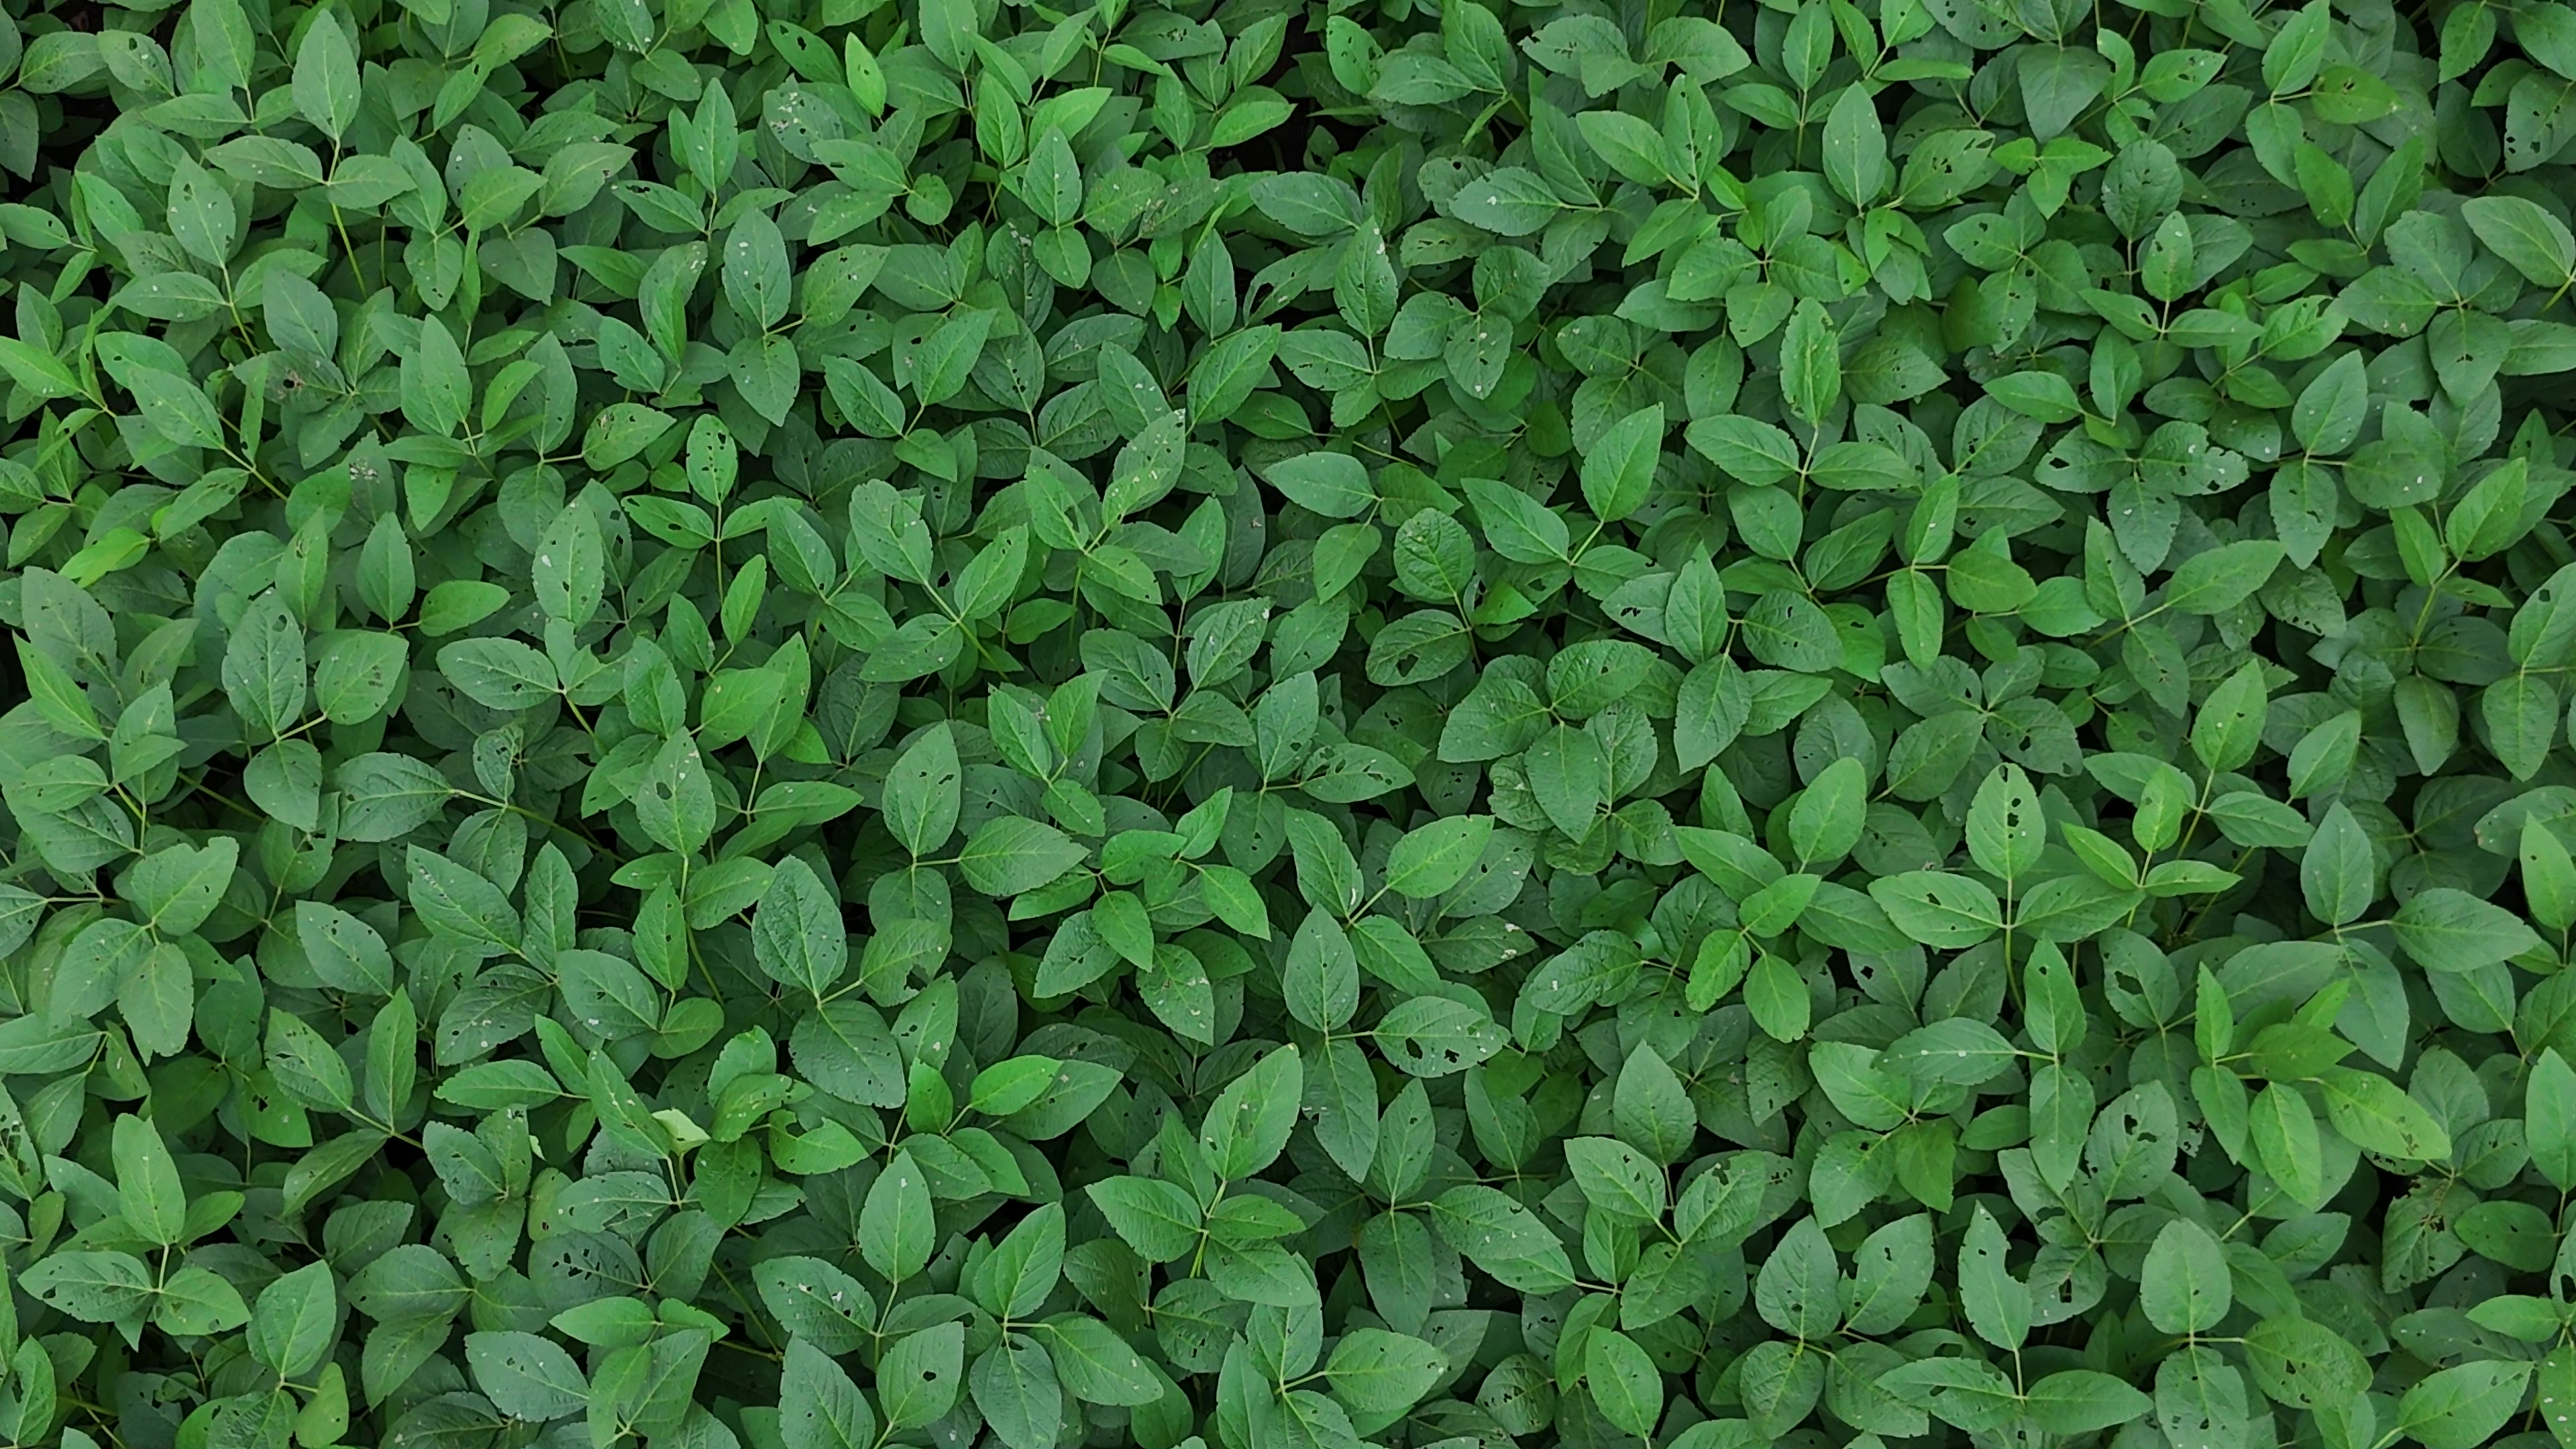
Label: Semilooper_Pest